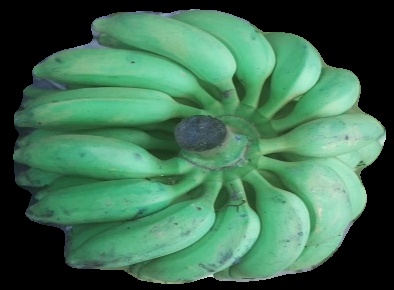
Variety: elakki-bale
Grade: grade2